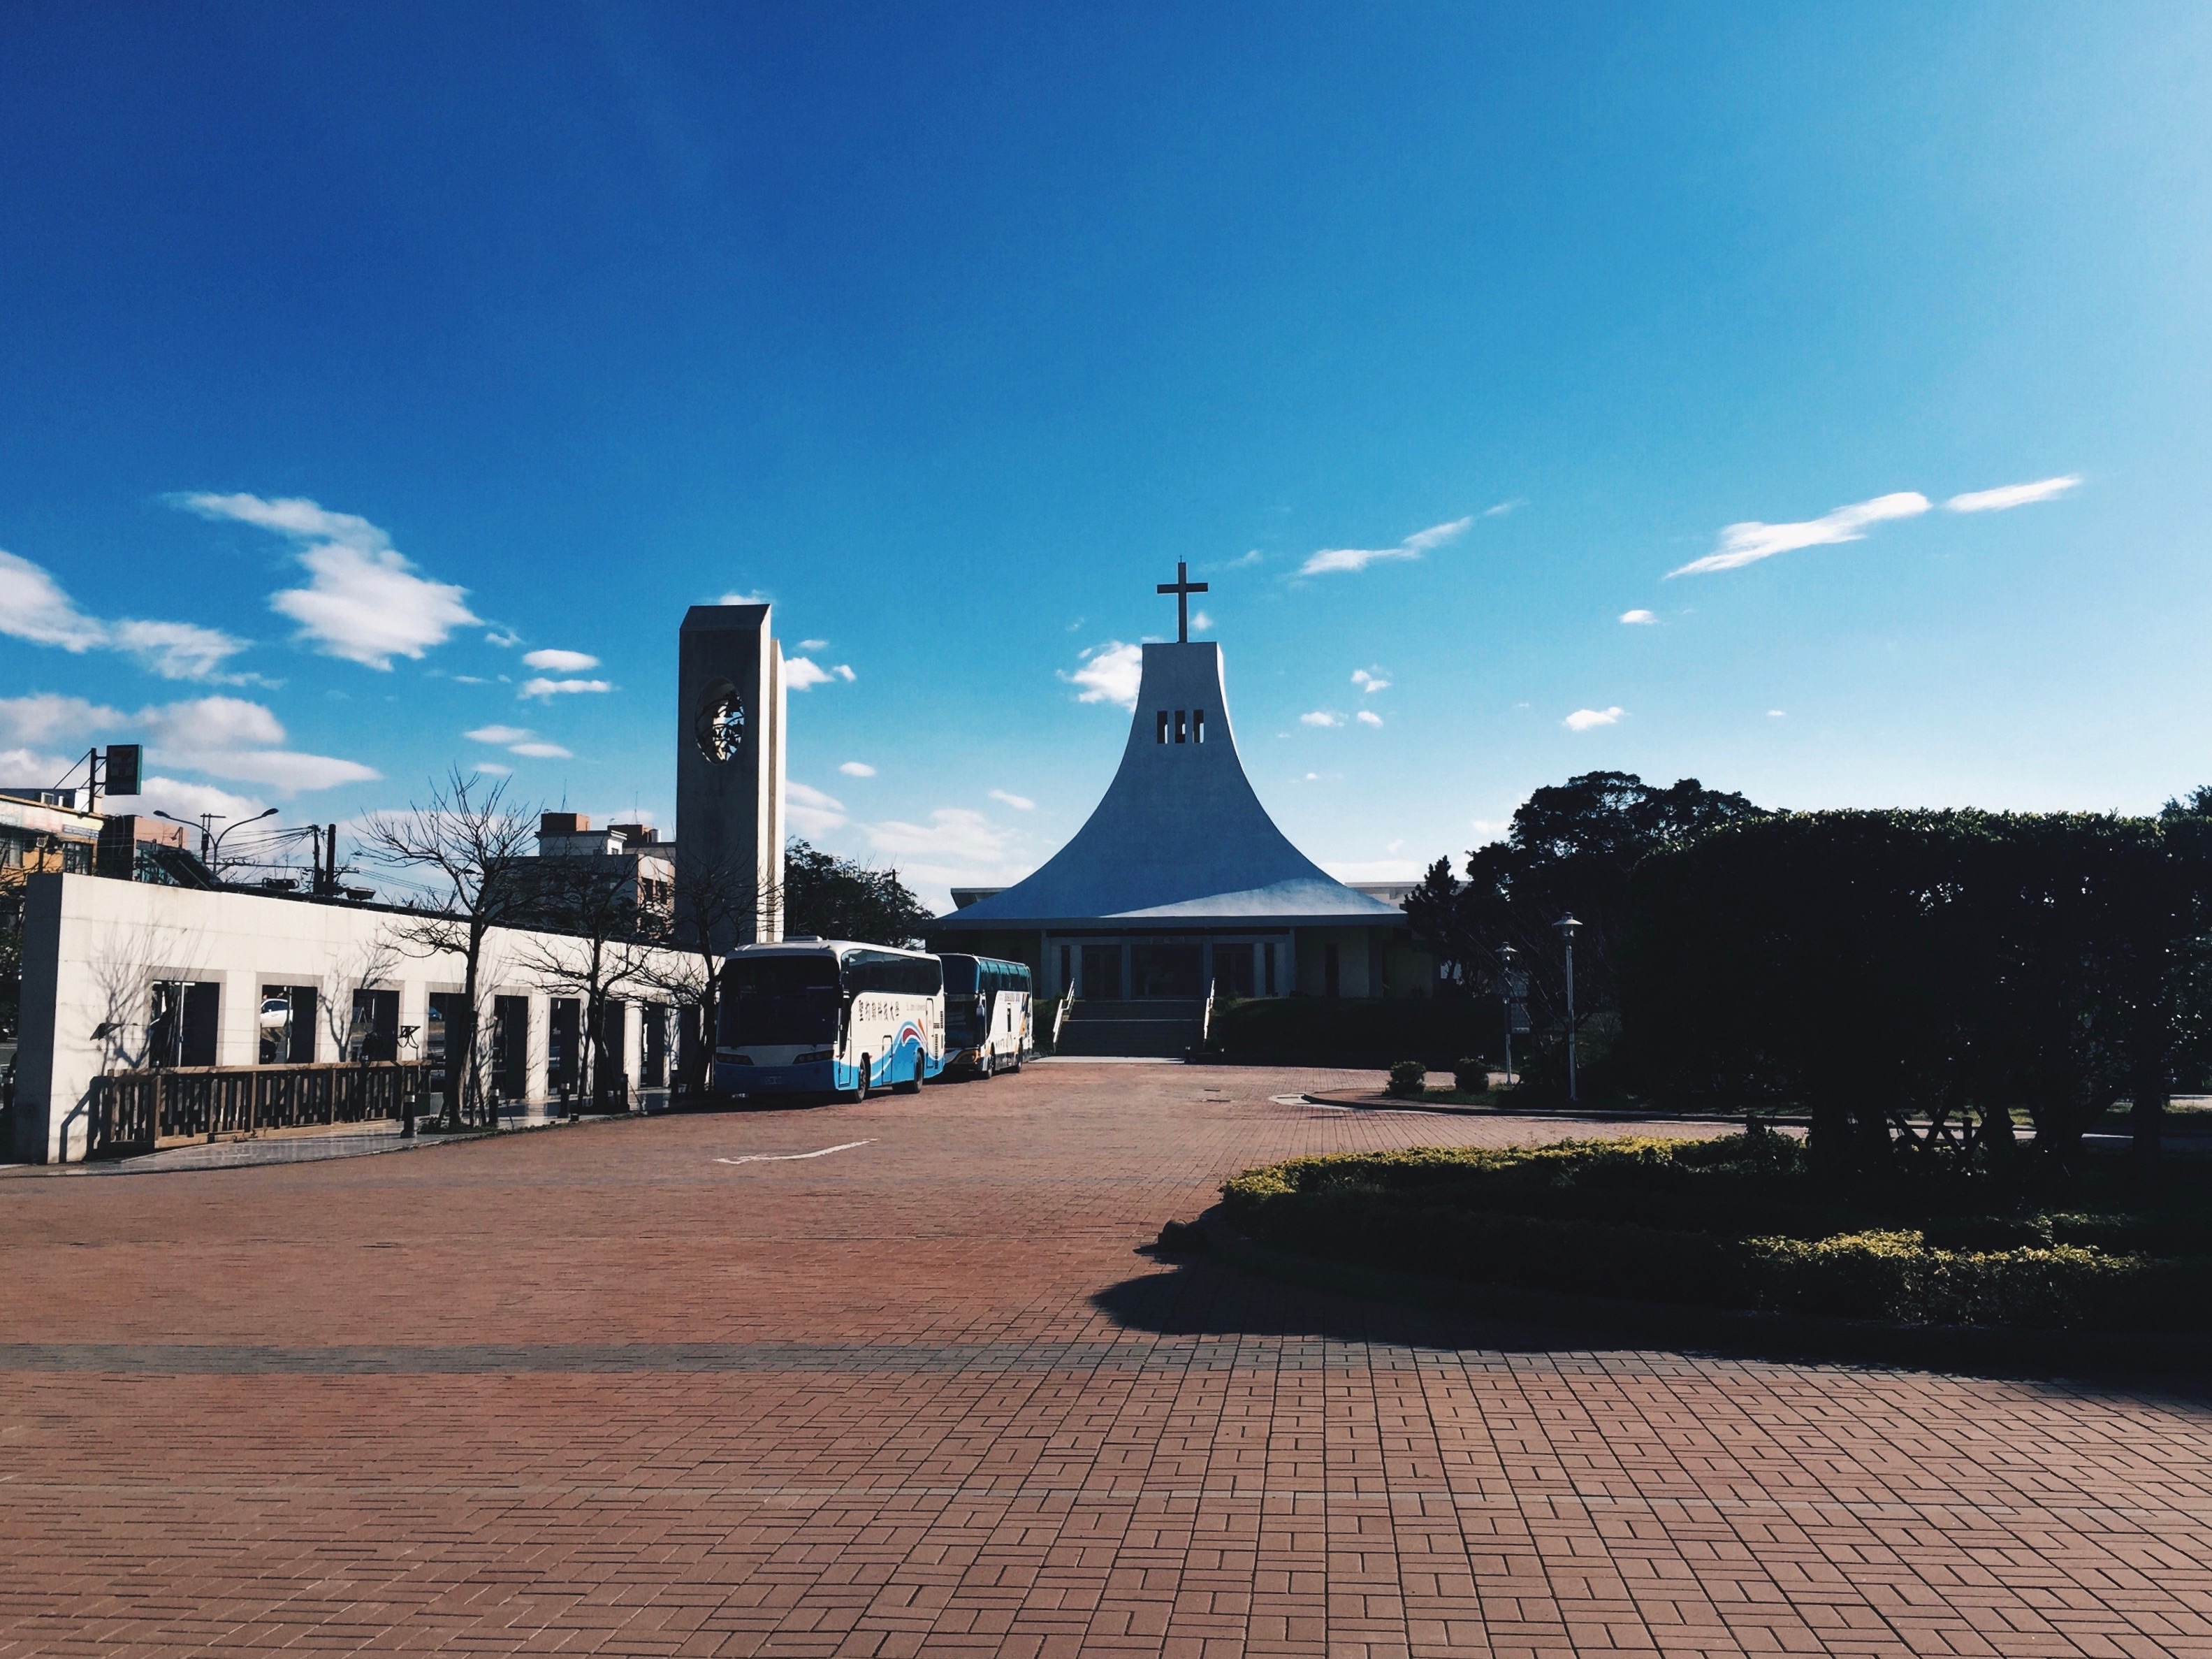
sky, sunset, city, cityscape, evening, tower, landmark